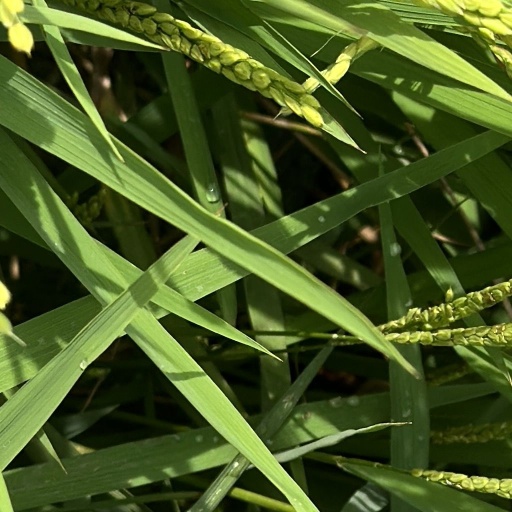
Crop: rice